Hindu nationalism

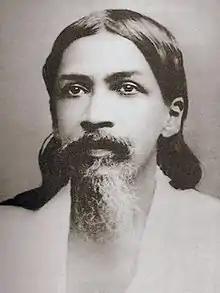
Sri Aurobindo was an Indian philosopher, yogi, guru, poet, and nationalist.

Sri Aurobindo was a nationalist and one of the first to embrace the idea of complete political independence for India. He was inspired by the writings of Swami Vivekananda and the novels of Bankim Chandra Chattopadhyay. He "based his claim for freedom for India on the inherent right to freedom, not on any charge of misgovernment or oppression". He believed that the primary requisite for national progress, national reform, is the free habit of free and healthy national thought and action and that it was impossible in a state of servitude. He was part of the "Anushilan Samiti", a revolutionary group working towards the goal of Indian independence In his brief political career spanning only four years, he led a delegation from Bengal to the Indian National Congress session of 1907 and contributed to the revolutionary newspaper Bande Mataram.